2019 Koreas–United States DMZ Summit

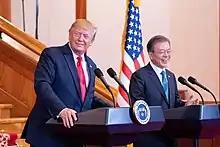
Moon and Trump announcing the DMZ summit at the press conference

On June 24, 2019, the Blue House confirmed that Trump would be making a visit to South Korea on June 30 and that the White House was trying to schedule a visit to the Korean Demilitarized Zone. On the morning of June 29, at the G20 summit, Trump tweeted, "If Chairman Kim of North Korea sees this, I would meet him at the Border/DMZ just to shake his hand and say Hello(?)!" Five hours later, North Korean Foreign Minister Ri Yong-ho asked the U.S. to issue a formal notice. On the evening of the same day, Ri Yong-ho met with Stephen Biegun, the U.S. State Department's Special Representative for North Korea, at Panmunjom, in preparation for the summit. During the South Korea–U.S. Summit, South Korean president Moon Jae-in announced that Trump would be meeting Kim during his visit at the DMZ. Moon predicted that a handshake between Trump and Kim at the DMZ would be a "milestone" for denuclearization efforts on the peninsula.